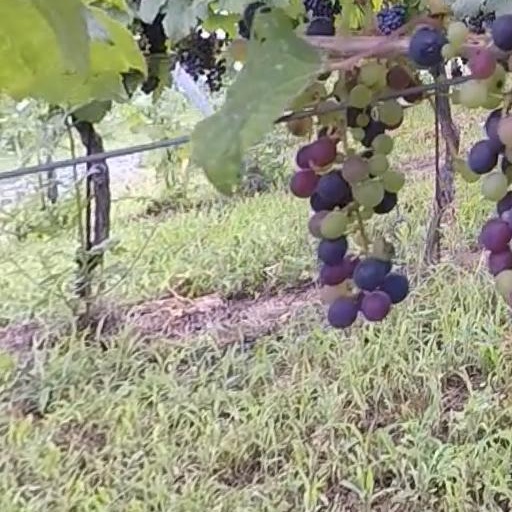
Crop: grape